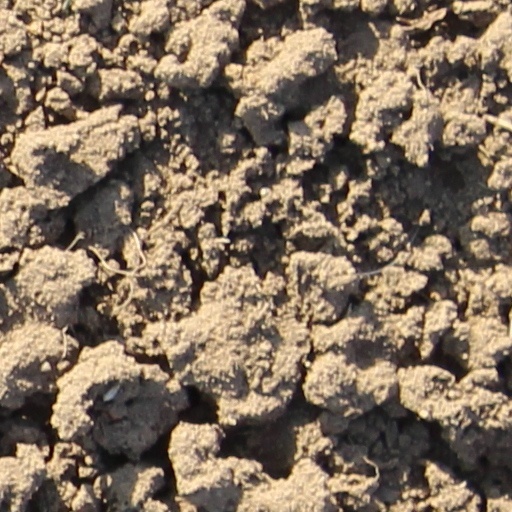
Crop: wheat